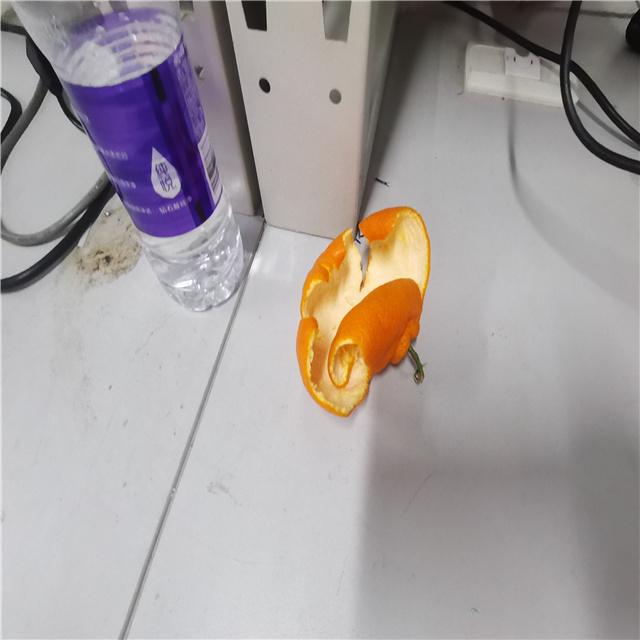
Label: peels